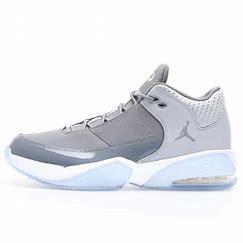
Brand: Jordan
Model: Max Aura 3